Henry H. Arnold

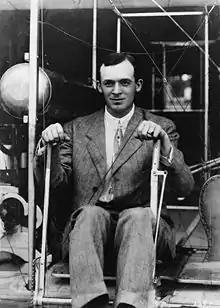
A young Henry Arnold at the second-seat controls of a Wright Model B airplane 1911

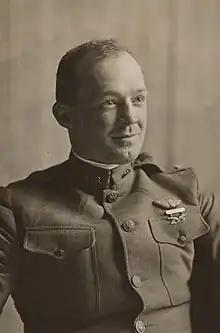
Colonel Henry Arnold in the War Department in Washington, D.C., April 1918

Arnold immediately sent a letter requesting a transfer to the Signal Corps and on 21 April 1911, received Special Order 95, detailing him and 2nd Lt. Thomas DeWitt Milling of the 15th Cavalry, to Dayton, Ohio, for a course in flight instruction at the Wright brothers' aviation school at Simms Station, Ohio. While individually instructed, they were part of the school's May 1911 class that included three civilians and Lieutenant John Rodgers of the United States Navy. Beginning instruction on 3 May with Arthur L. Welsh, Arnold made his first solo flight May 13 after three hours and forty-eight minutes of flight in 28 lessons. On 14 May, he and Milling completed their instruction. Arnold received Fédération Aéronautique Internationale (FAI) pilot certificate number 29 on 6 July 1911, and Military Aviator Certificate Number 2 a year later. He also was recognized by a general order in 1913 as one of the first 24 rated military aviators, authorized to wear the newly designed "Military Aviator" badge.